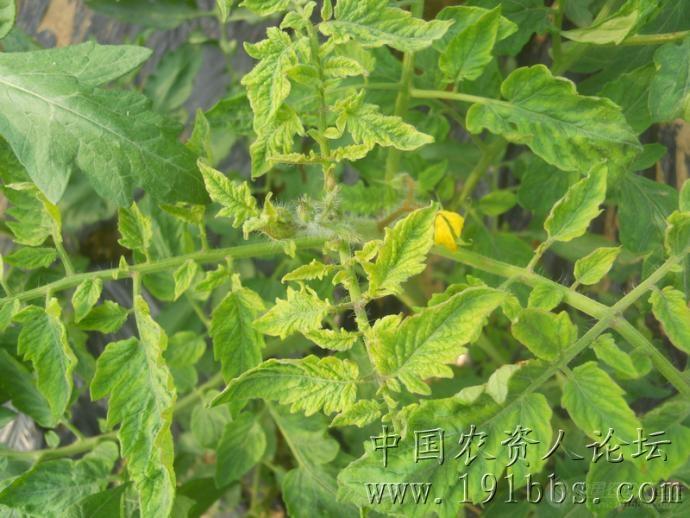
Plant: Tomato
Disease: tomato yellow leaf curl virus